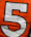
Number: 5